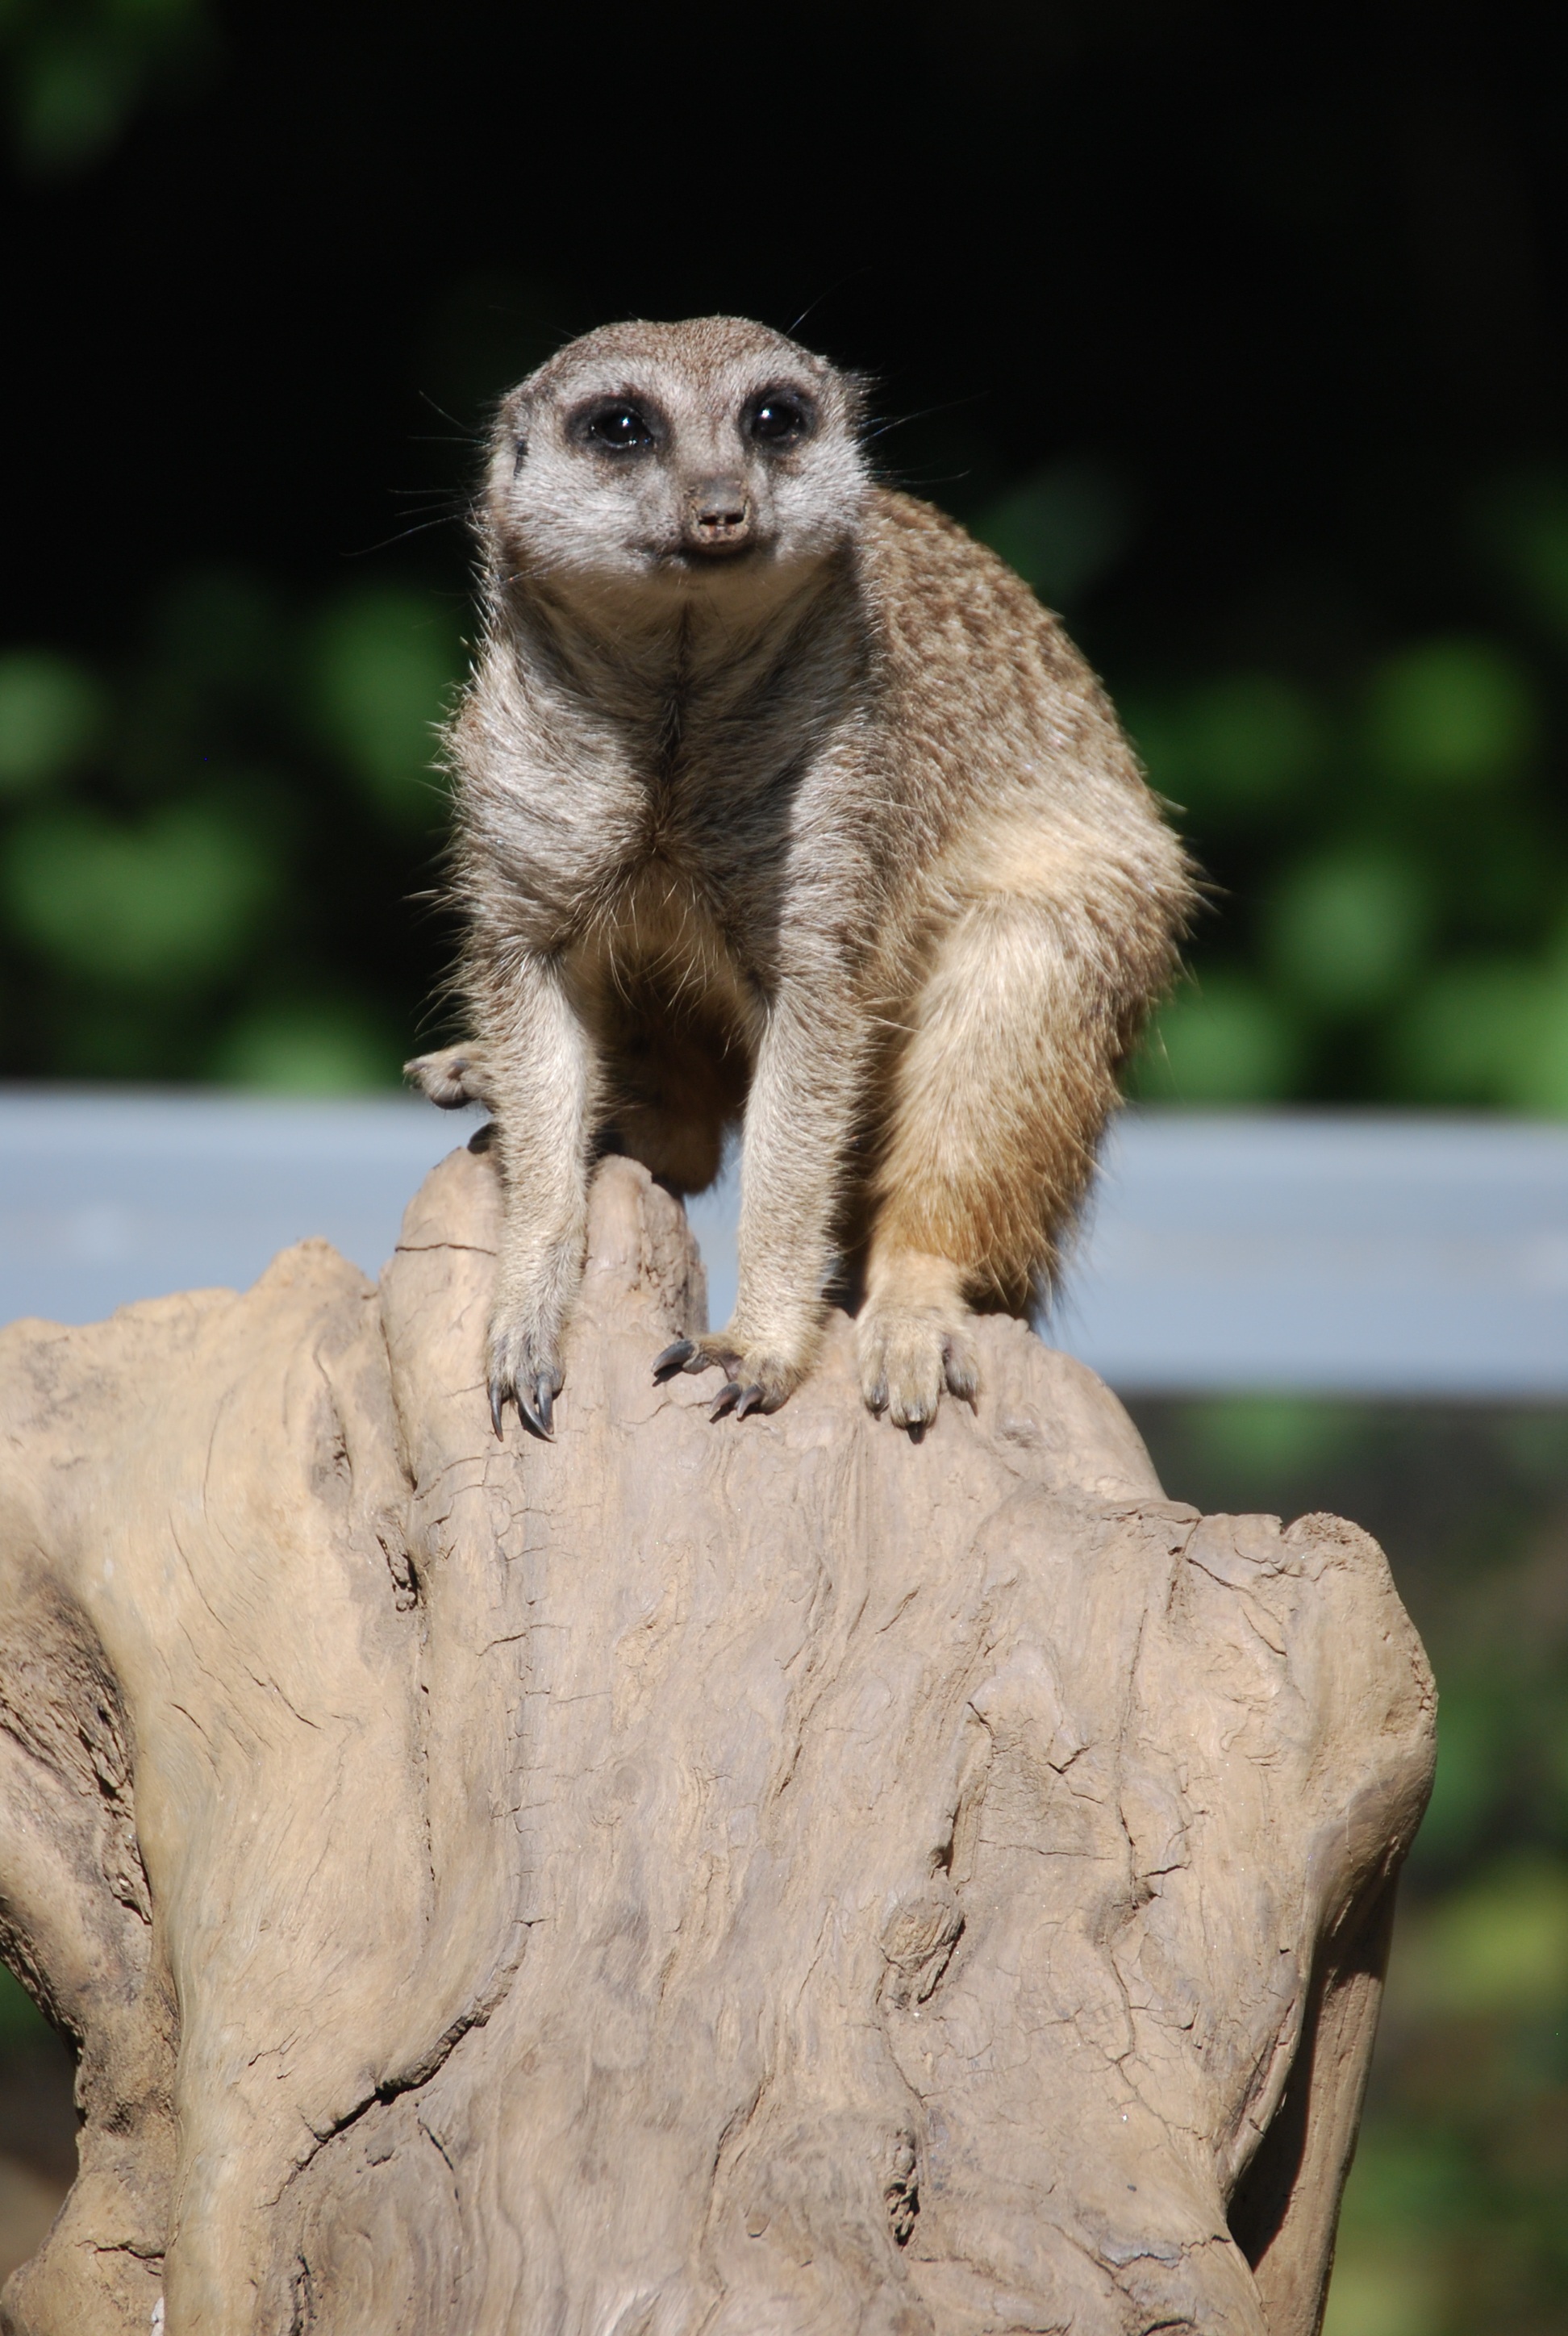
wildlife, zoo, mammal, fauna, animals, vertebrate, meerkat, mongoose, attention, k mlel